Llano County Courthouse and Jail

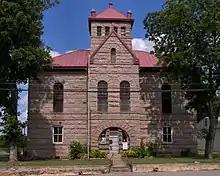
The former Llano County Jail in 2010

The Llano County Jail was designed by F.W. and W.S. Hull, and built in 1895 by the Pauly Jail Building and Manufacturing Company of St Louis, Missouri. Gray granite used to build the jail was quarried from within Llano county. The jail, which was also built in a Romanesque Revival style, has been known as "Red Top" for its red roof. The first floor was used by the sheriff and his family for his office and the family living quarters. The second floor had four cells and two drunk tanks. The third and fourth floors housed the gallows.